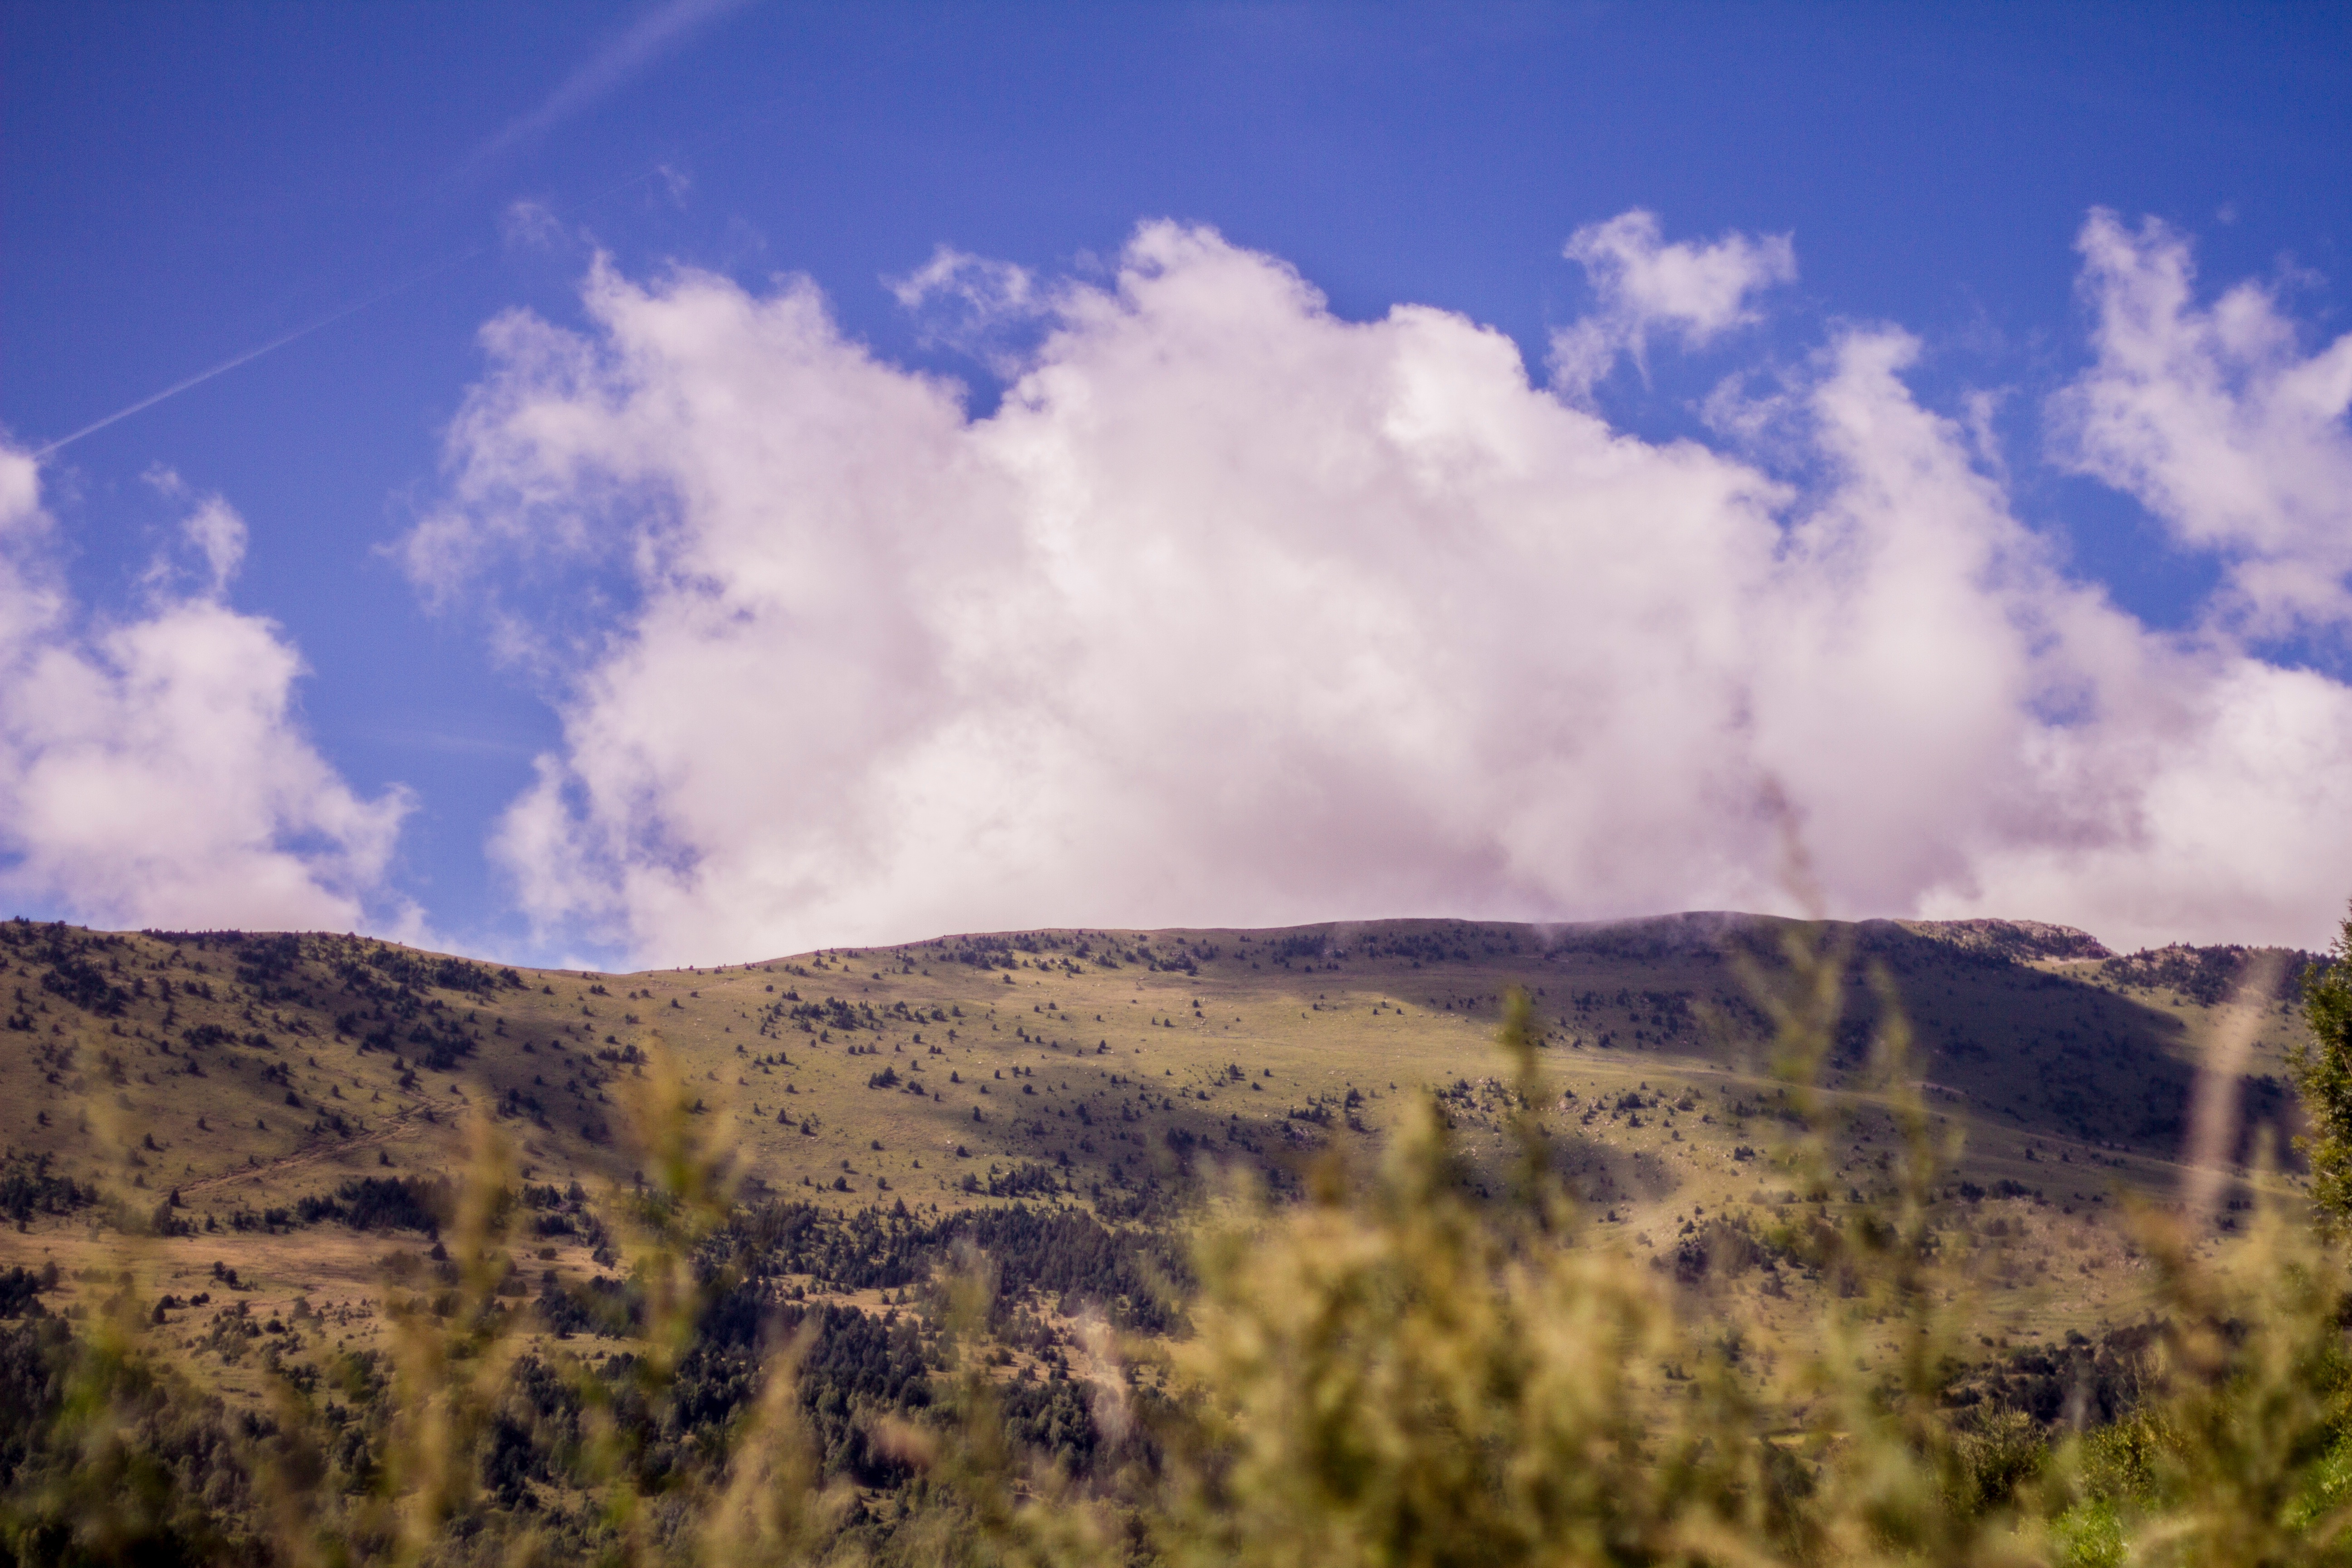
landscape, tree, nature, grass, horizon, wilderness, mountain, cloud, sky, sunlight, morning, hill, valley, mountain range, grassland, plateau, rural area, landform, meteorological phenomenon, geographical feature, atmospheric phenomenon, mountainous landforms